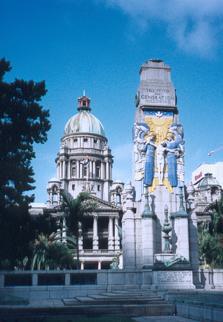
Building: The Cenotaph, Durban
Country: Unknown
Year built: 1926
World War I memorial in South Africa The Cenotaph Durban, South Africa For soldiers who died in World War I Unveiled 1926 ( 1926 ) Location 29°51′31.33″S 31°01′30.78″E / 29.8587028°S 31.0252167°E / -29.8587028; 31.0252167 Durban Designed by Eagle, Pilkington and McQueen Tell it to the generation following Except a corn of wheat fall into the ground and die it abideth alone but if it die it bringeth forth much fruit The Cenotaph was erected in Farewell Square, Durban , South Africa , as a war memorial to soldiers who died in World War I . Standing about 11 metres (36 feet) high, the Cenotaph is built out of granite decorated with glazed ceramic tiles depicting two angels raising the soul of a dead soldier. The vivid color of the figurative decoration makes the Cenotaph possibly unique among World War I memorials of its kind. The design was the result of a competition in 1921, won by the Cape Town architectural firm of Eagle, Pilkington, and McQueen. The ceramics were made in England by Harold and Phoebe Stabler of the Poole Pottery , and shipped to Durban for assembly: because this process took some time, the memorial was only unveiled in 1926. The stone parts of the monument are handsomely designed in neoclassical style: pillars supporting electric torches and granite urns surround the main structure. As with other Commonwealth cenotaphs a wreath crowns the top, although in this case it is made of green ceramic. The legend "Tell it to the generation following" appears just below. A metal statue of a dead soldier lies stretched out on a plinth in front of the monument. The Cenotaph is set in a small garden walled in stone with memorial plaques and closed off from the street by a fence. The entrance to the garden, and the view of the front of the memorial, is guarded by a remarkable pair of large snarling Art Deco lions on high plinths. The ceramic decoration, with its clear lines, strong colors, and sunburst, is in the same style, of which Durban features many fine examples. The neoclassical and Art Deco elements work harmoniously together to make this one of the most striking and lavishly decorated memorials of its kind. The Cenotaph was the object of a bombing attack in June 1981 , when a large granite basin behind the memorial was slightly damaged. Gallery Close-up of plinth Postcard Farewell Square References